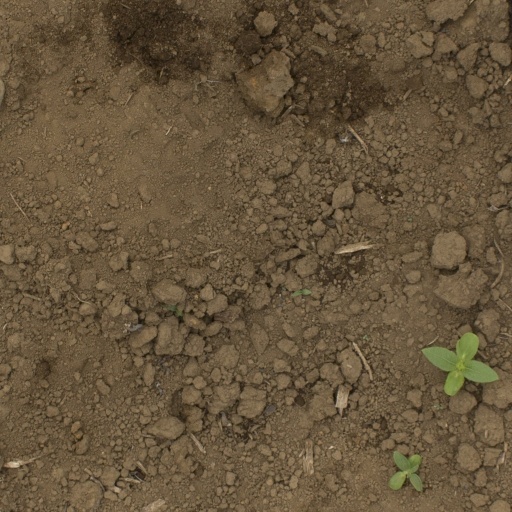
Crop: Jerusalem artichoke